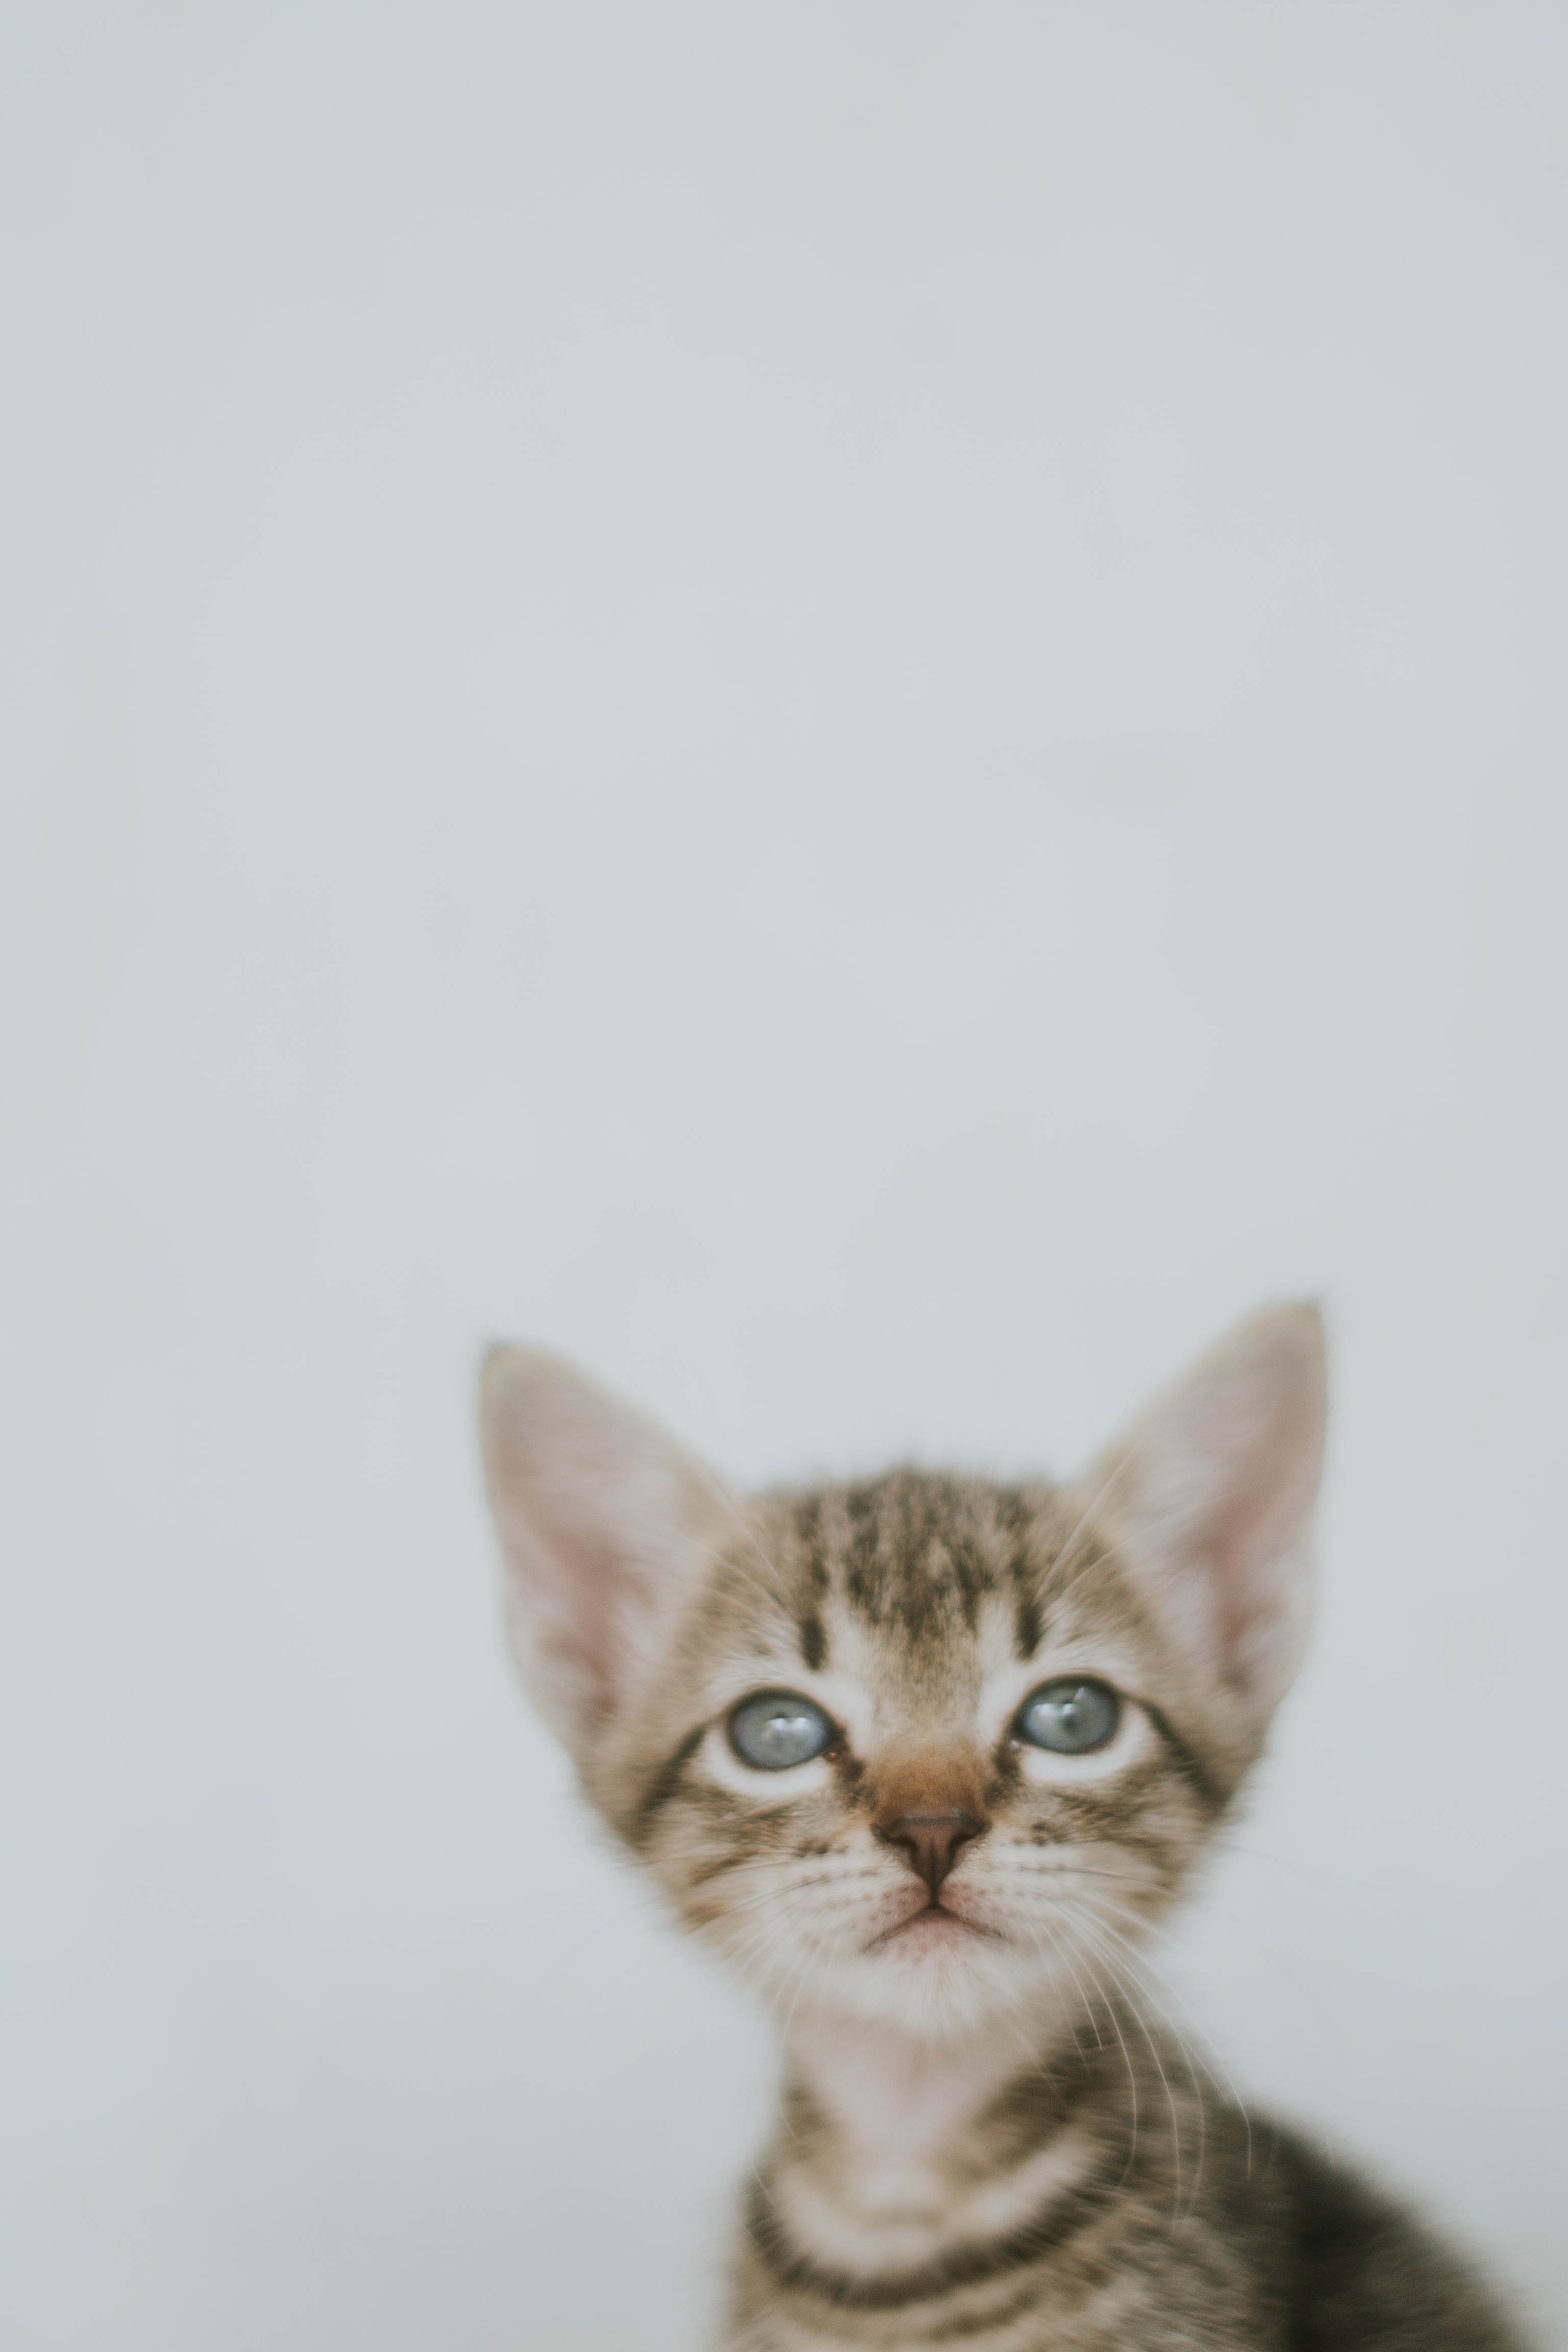
cat, small to medium sized cats, mammal, felidae, whiskers, tabby cat, kitten, carnivore, domestic short haired cat, european shorthair, ocicat, asian, snout, dragon li, ear, australian mist, aegean cat, american wirehair, american shorthair, bengal, california spangled, sokoke, fur, drawing, fawn, tail, Ojos azules